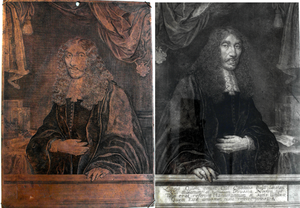
Kobberstik
Kobberstik er et dybtryk taget af en ridset kobberplade.